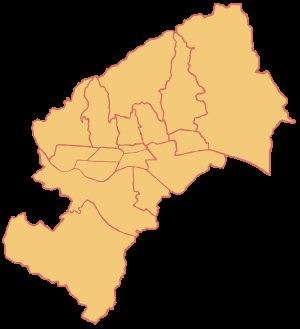
Zagreb est la capitale de la Croatie. Au recensement de 2011, la ville compte 688 163 habitants, tandis que le comitat compte 790 017 habitants, dont 93,14 % de Croates. La région de Zagreb — le comitat de la ville de Zagreb et le comitat de Zagreb — compte 1 107 623 habitants.